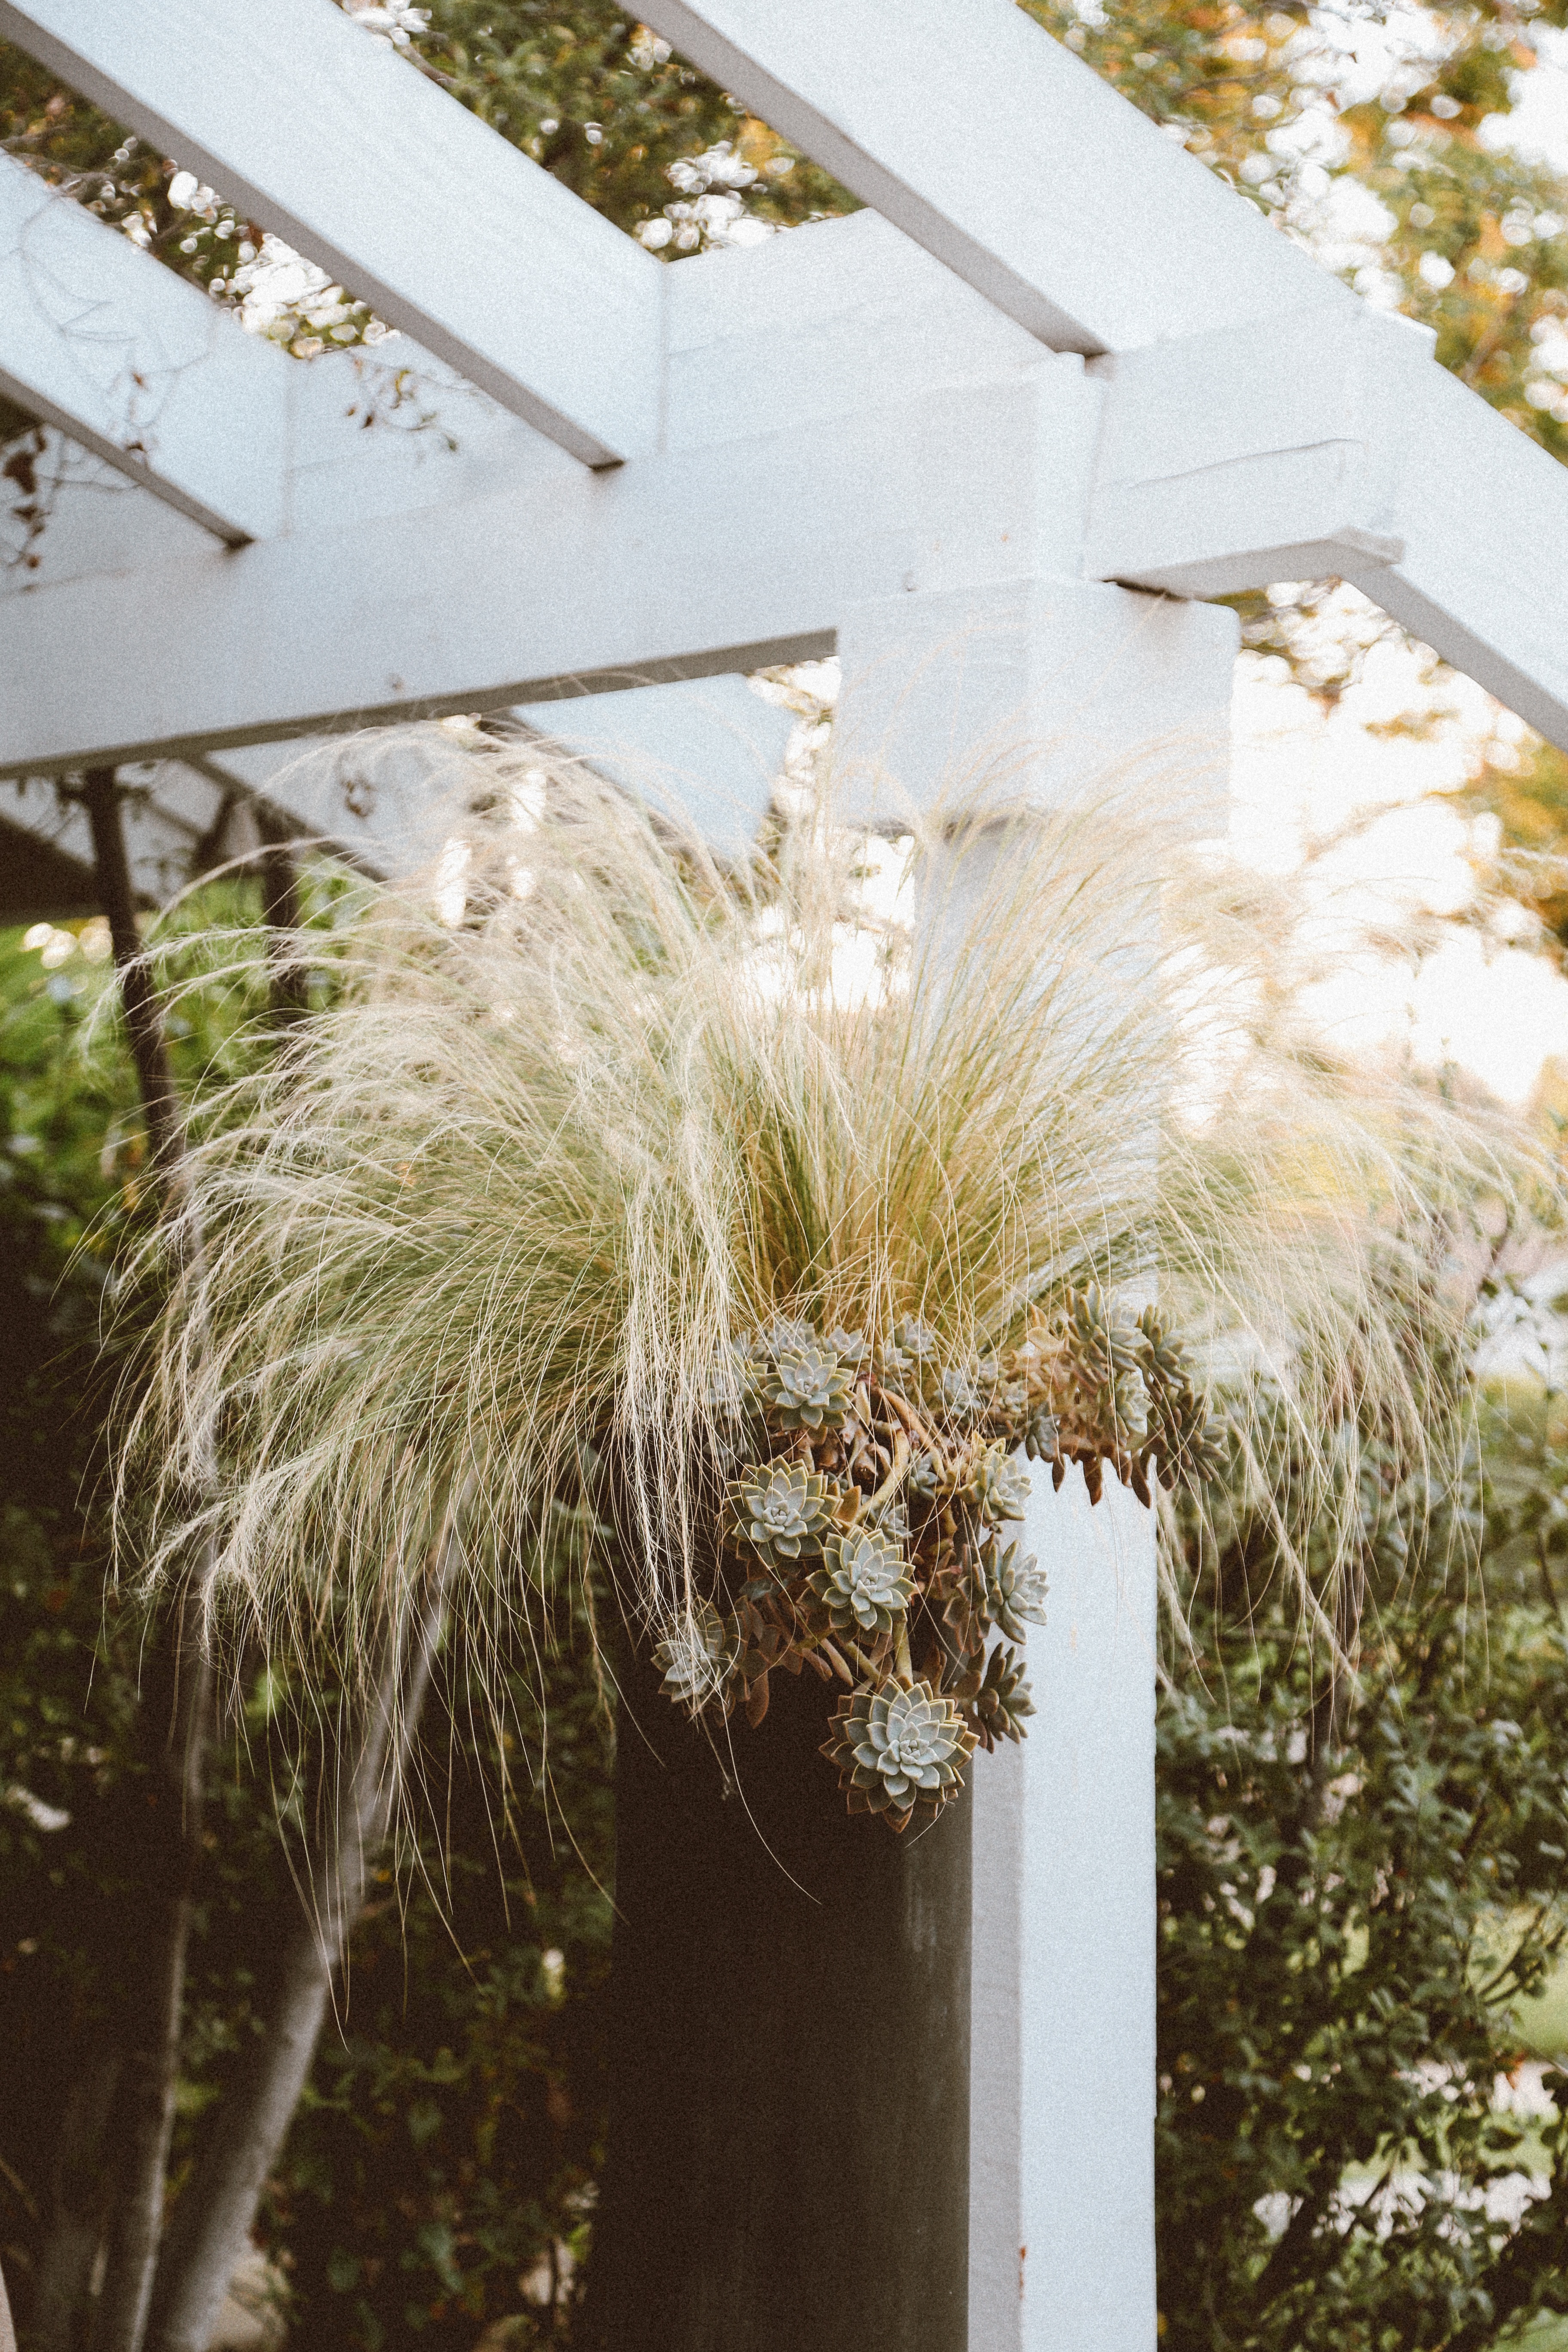
tree, grass, branch, plant, sunlight, leaf, flower, green, botany, garden, flora, flowering plant, grass family, woody plant, land plant, arecales, palm family